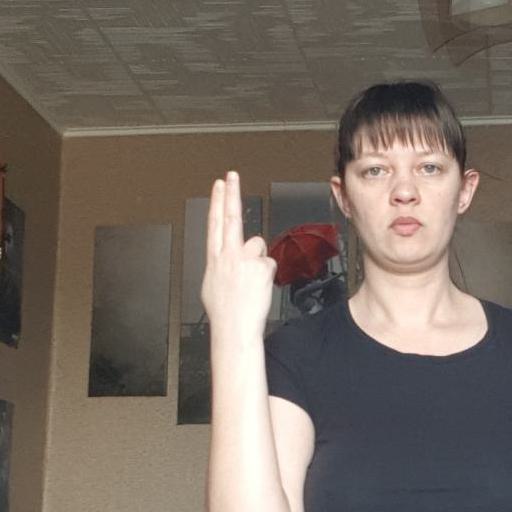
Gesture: two_up_inverted